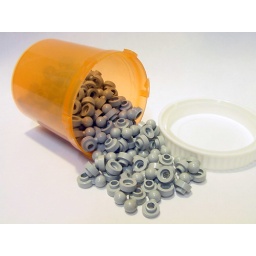
3614 ball joint things in a pill bottle